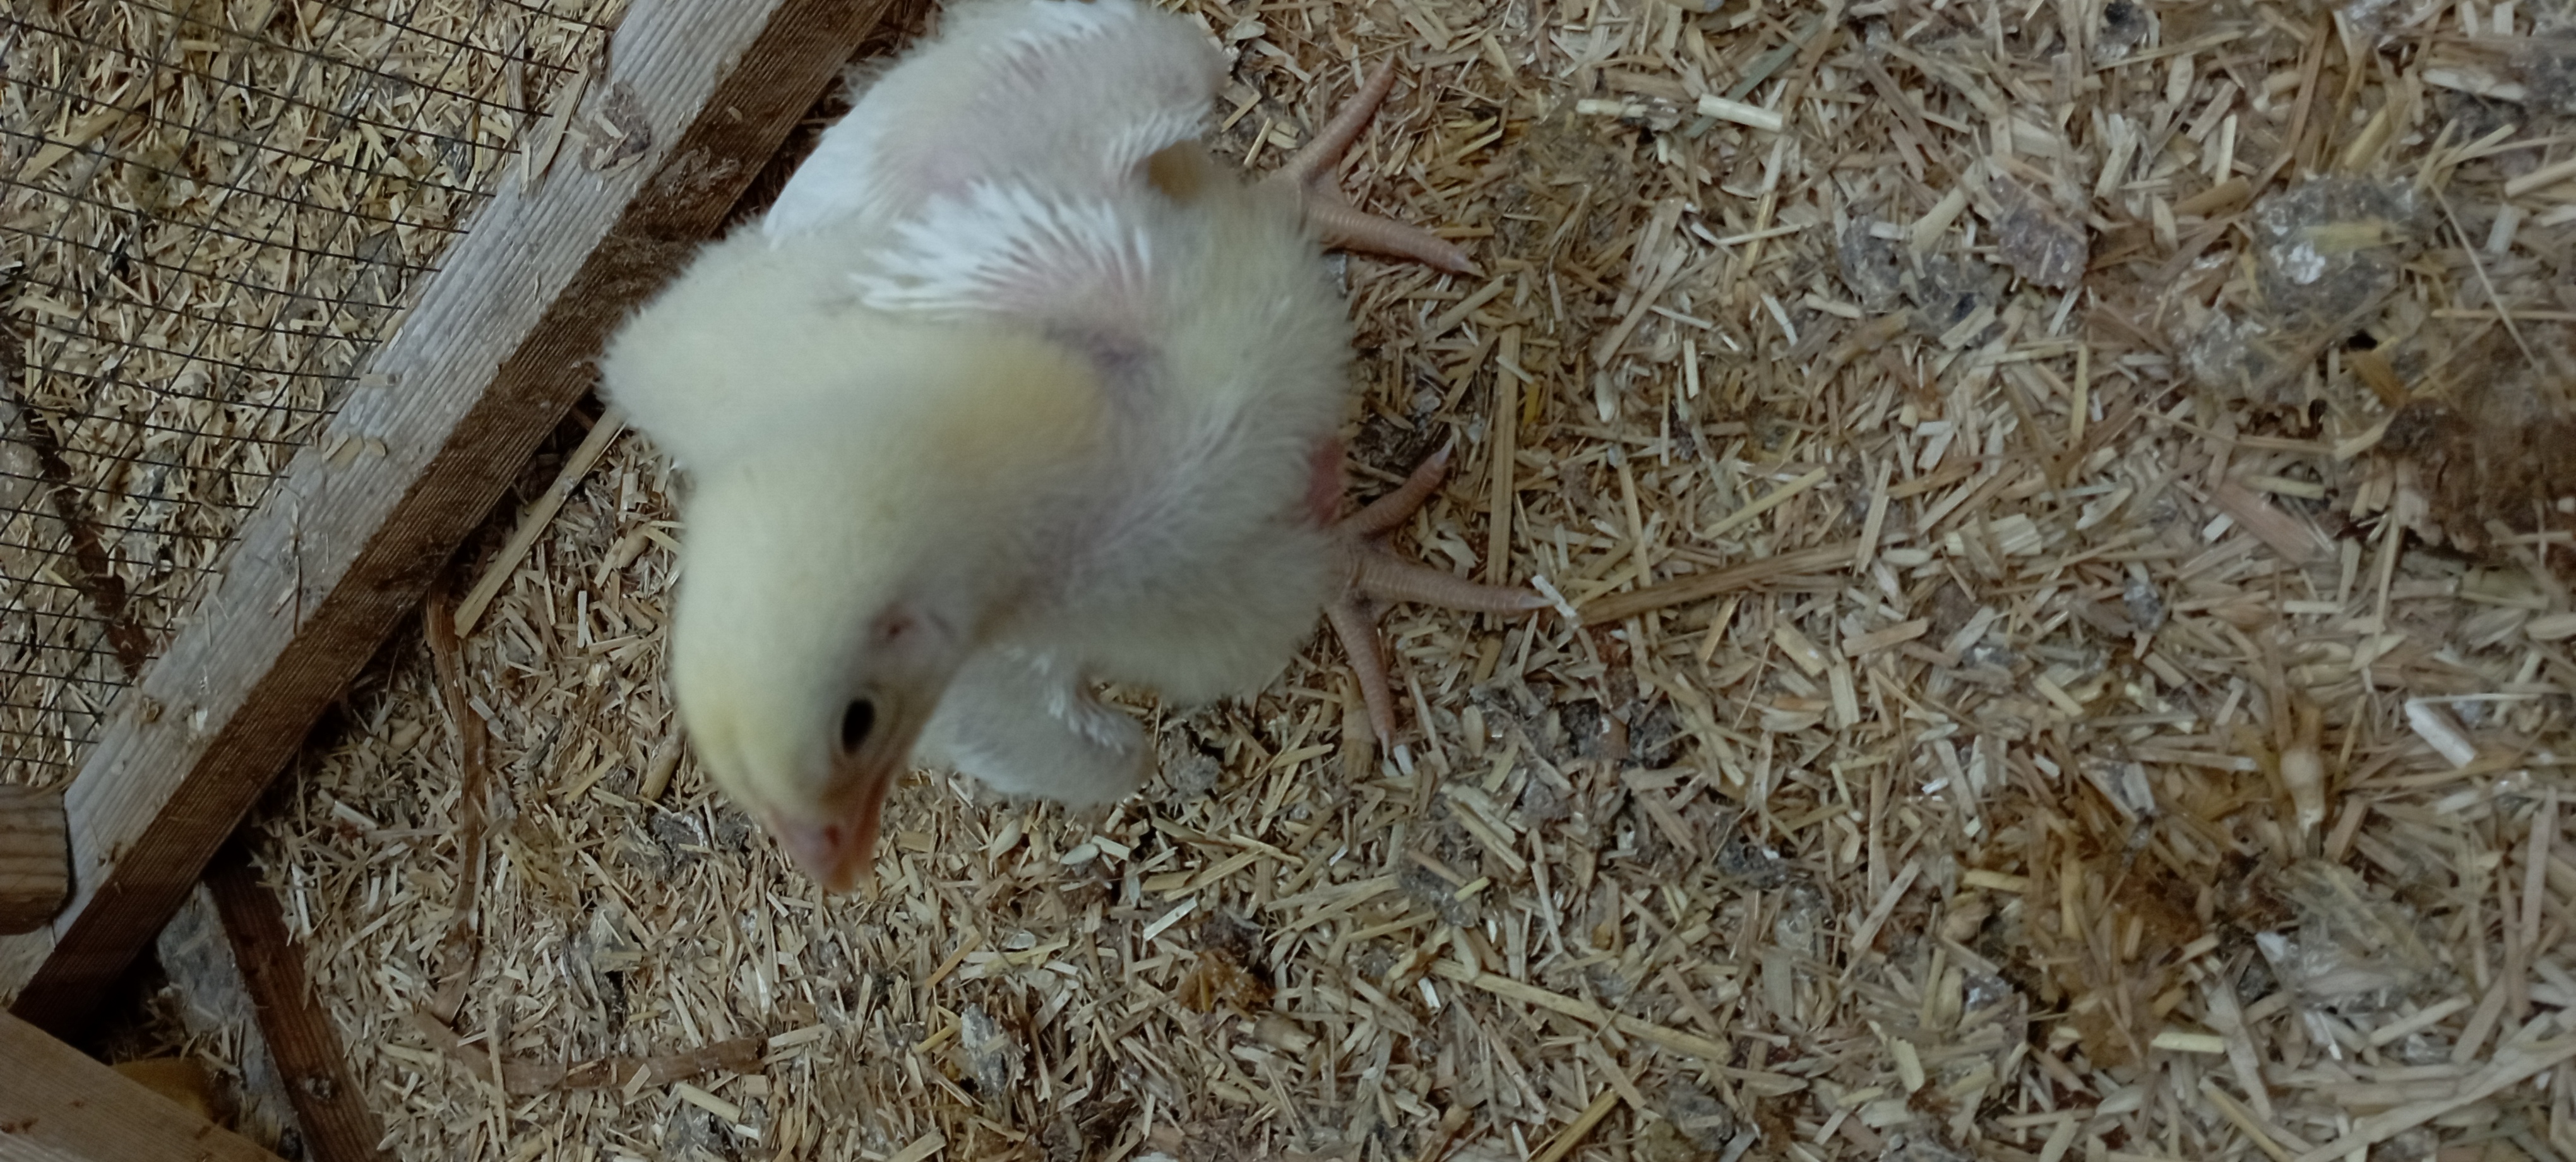
Weight: 413 g